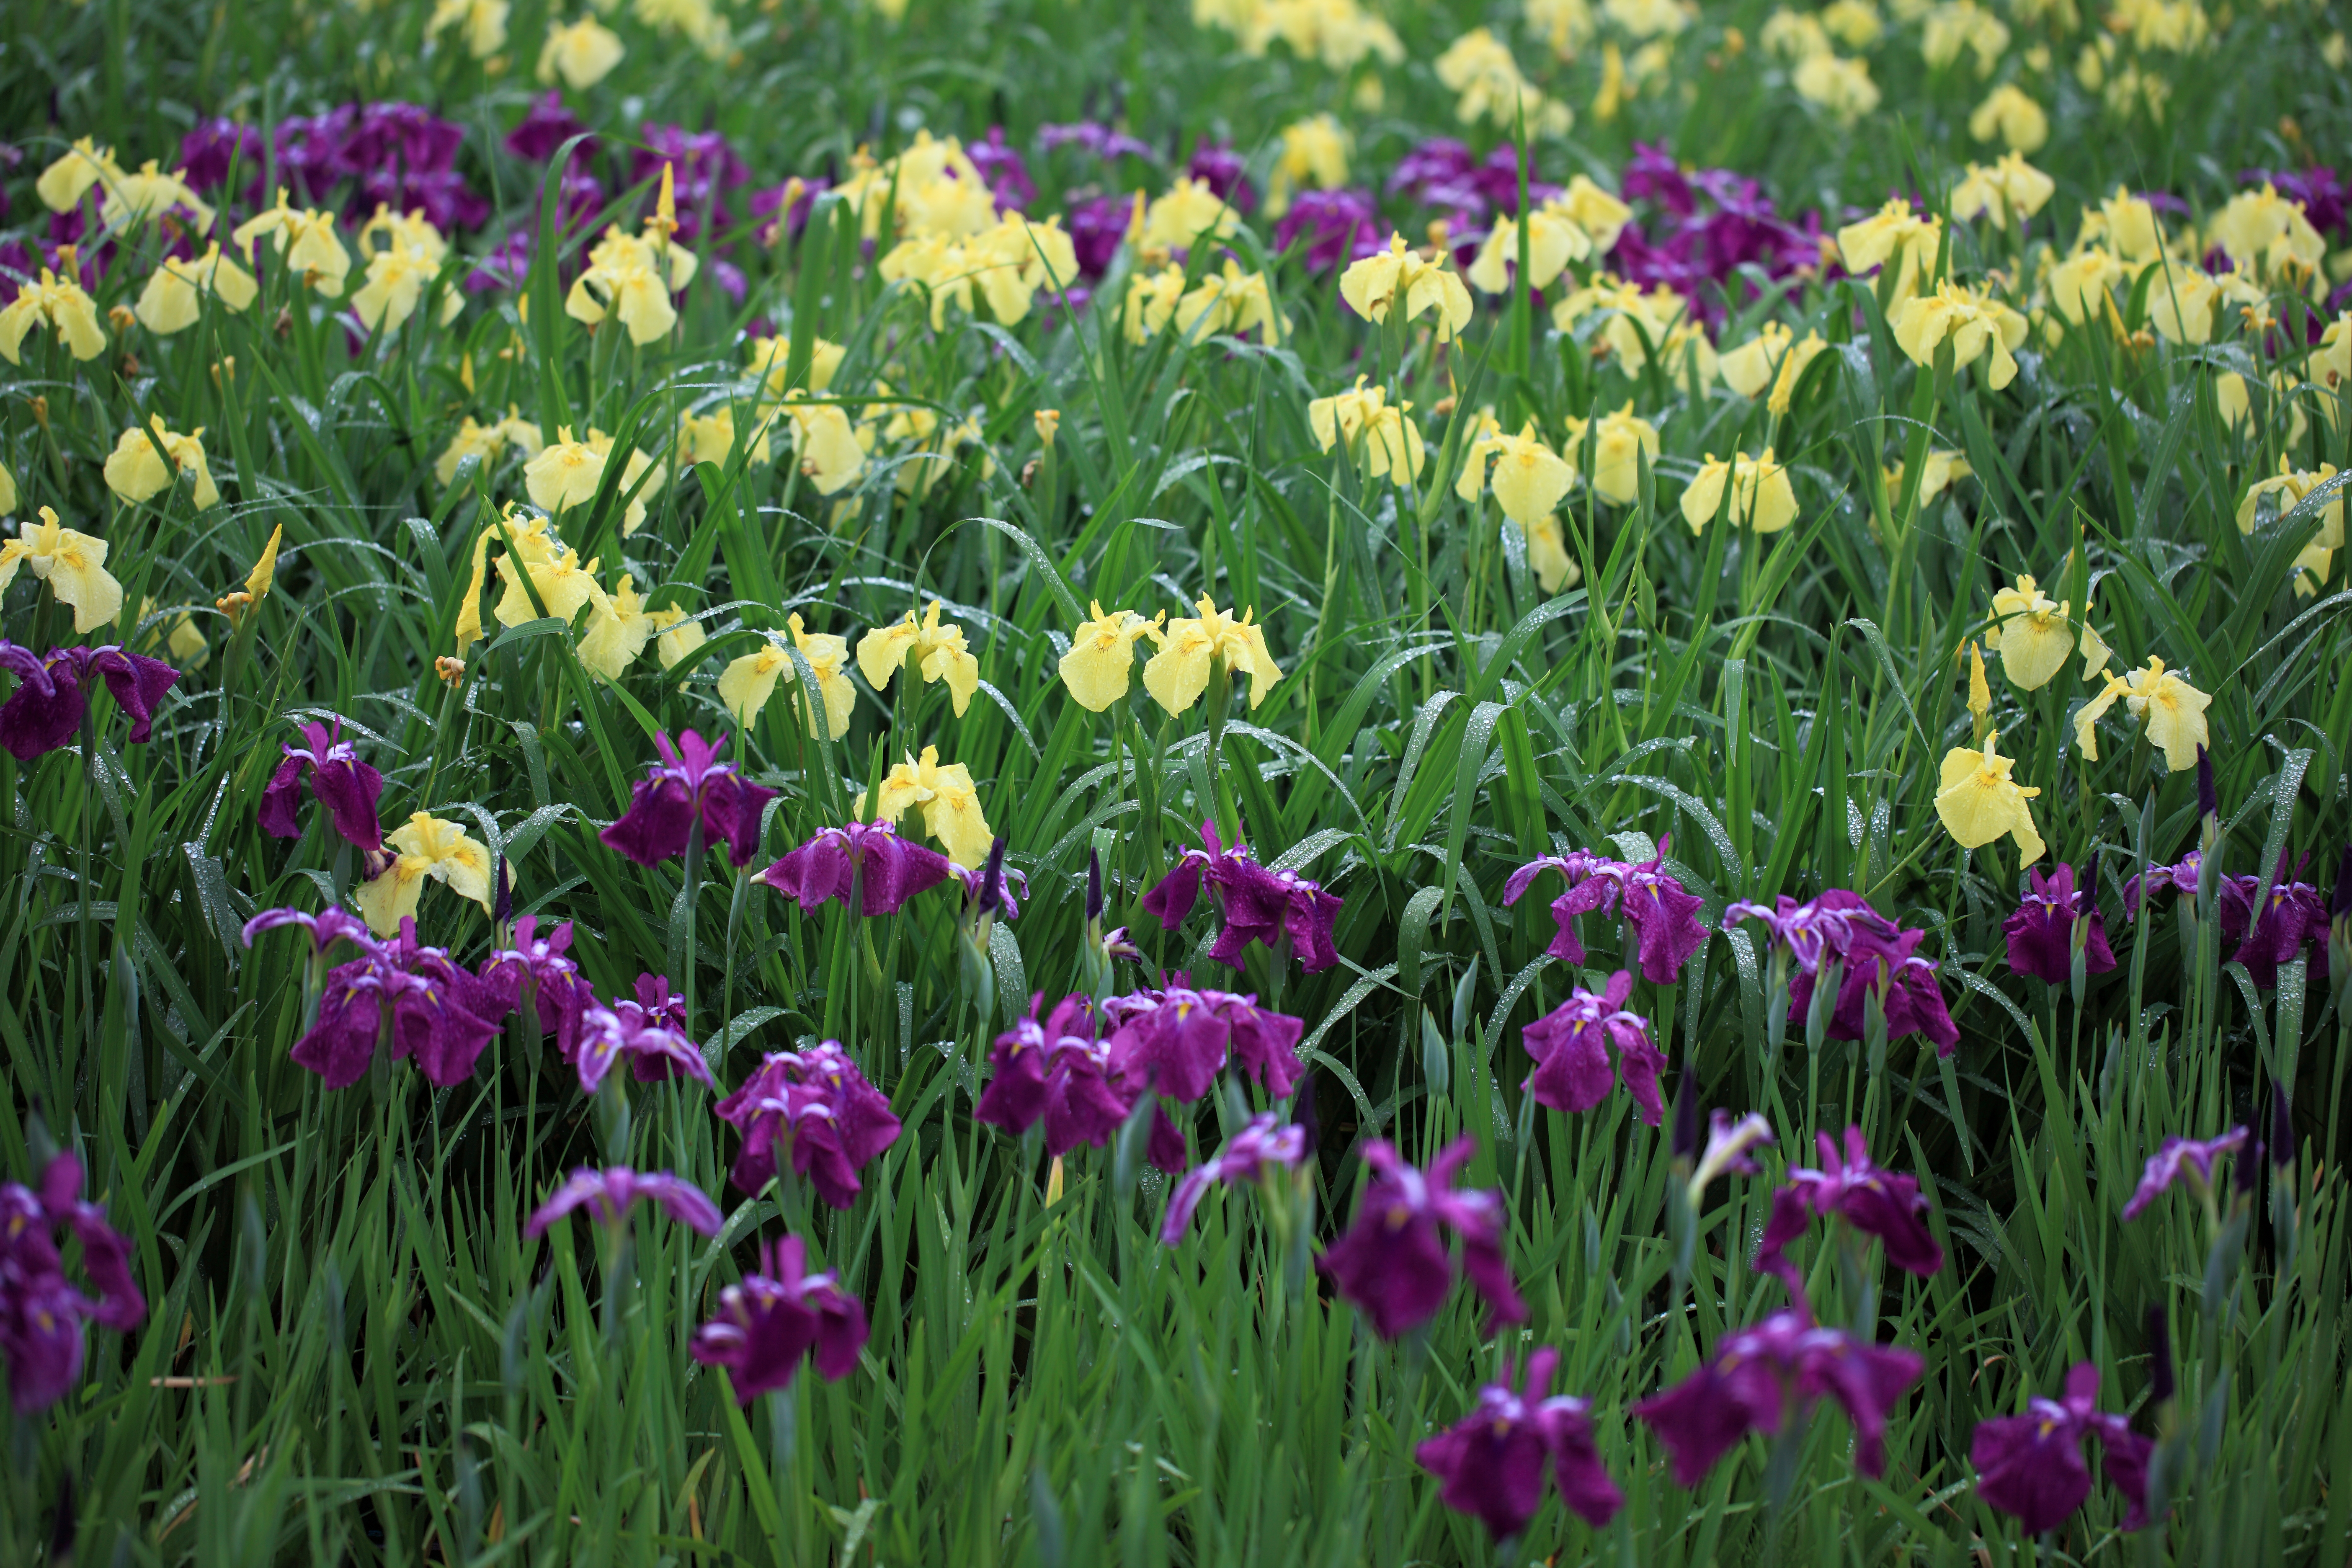
blossom, plant, field, meadow, prairie, flower, high, botany, garden, flora, wildflower, iris, 5d, hires, markii, hi, res, resolution, taxonomybinomial, ensata, daylily, irisensata, flowering plant, land plant, iris family